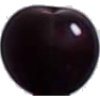
Label: cherry_wax_black